Blériot XII

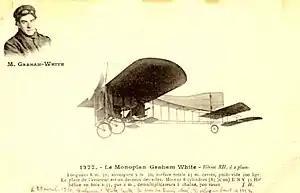

The Blériot XII was an early French aeroplane built by Louis Blériot. It was first flown in May 1909 and was the first aircraft to be flown with two passengers on board, and was used by Blériot to gain second place in the 1909 Gordon Bennett Cup and to set a new world speed record.